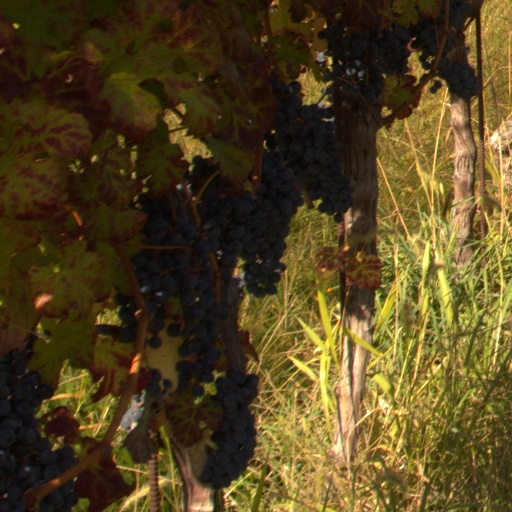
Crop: grape